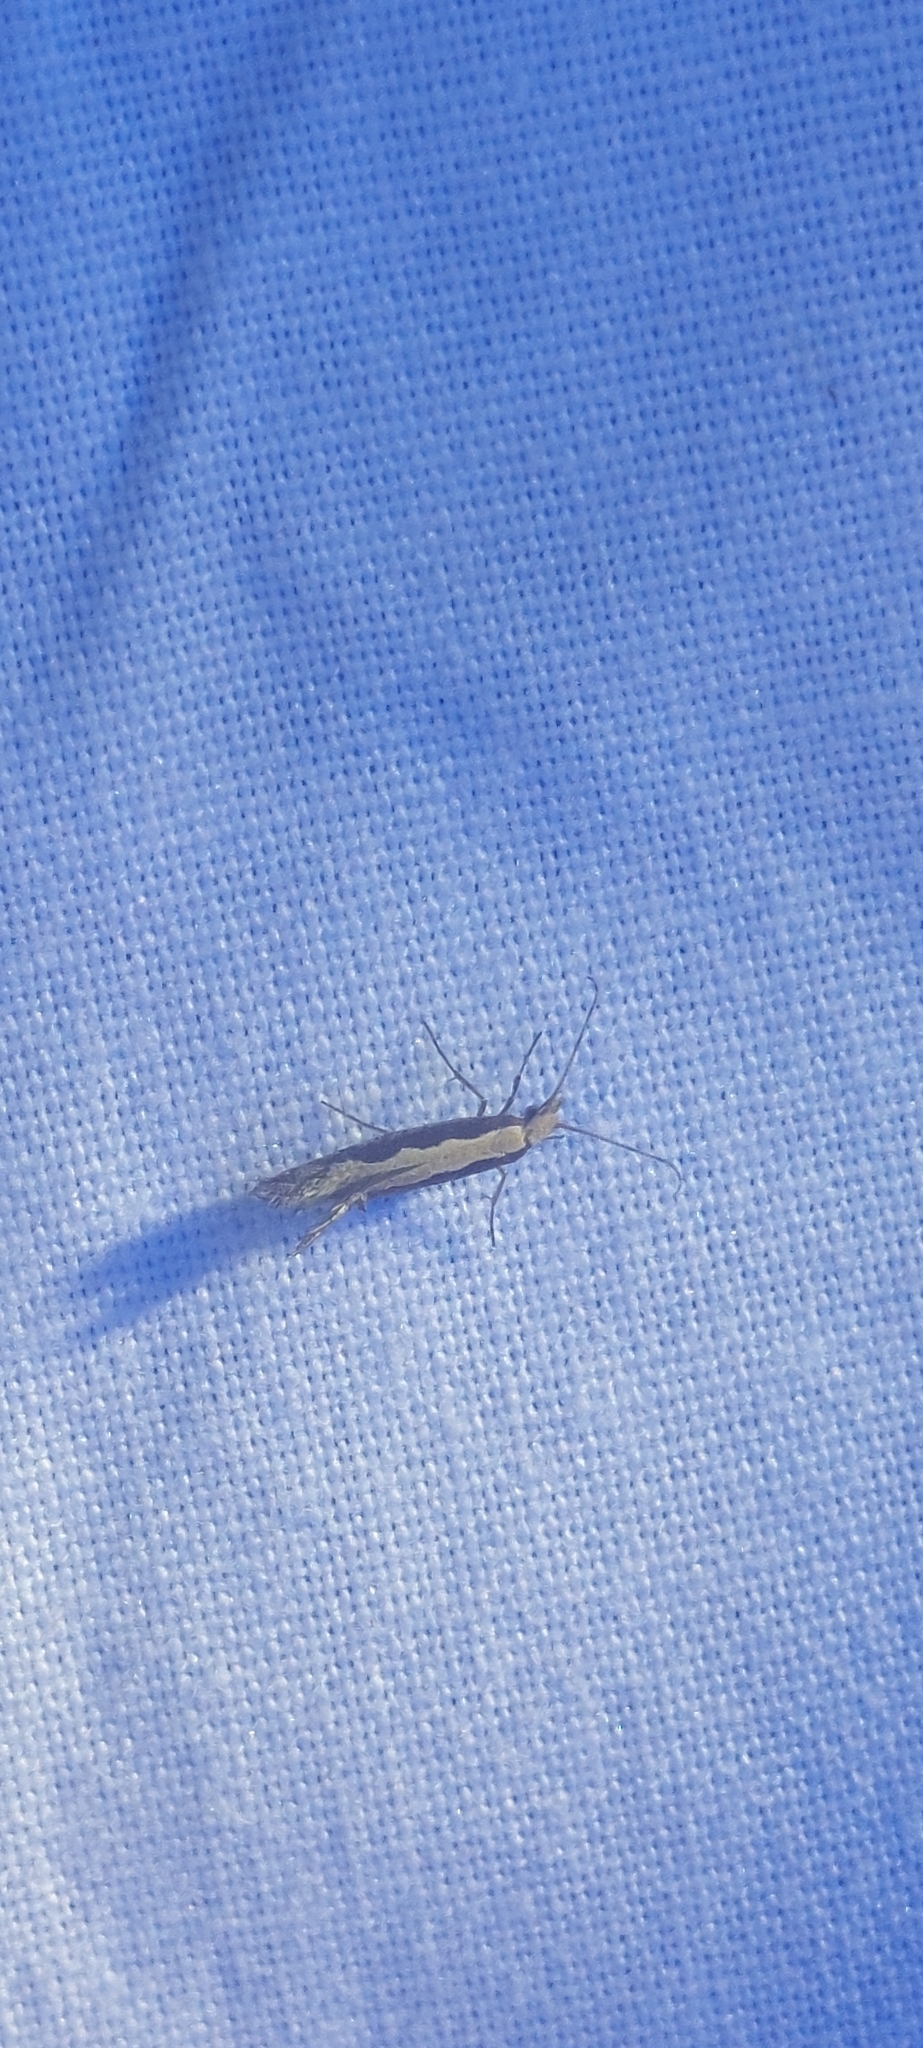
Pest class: diamondback_moth